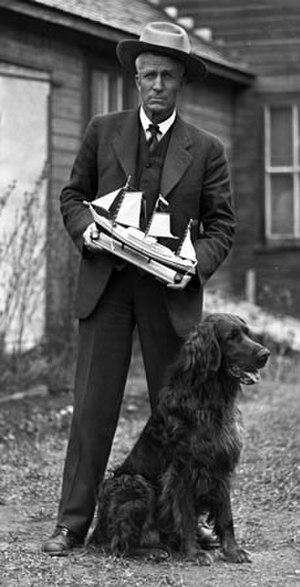
Tilikum est une pirogue monoxyle longue de 38 pieds et large de 5,6 pieds, construite par les Amérindiens Nootkas au début du XIXᵉ siècle. Elle fut achetée en 1901 en Colombie-Britannique par l’aventurier John Klaus Voss, qui la baptisa Tilikum, l’équipa pour la haute mer en renforçant sa structure, la ponta et lui ajouta une voilure de 21 m². Voss, qui désirait rééditer la circumnavigation de Joshua Slocum, mena son embarcation entre 1901 et 1904 sur les Trois Océans, de la côte Ouest de l’Amérique du Nord jusqu’en Angleterre. Il était accompagné d’un équipier ; l'un d’eux disparut en mer au large de l’Australie.